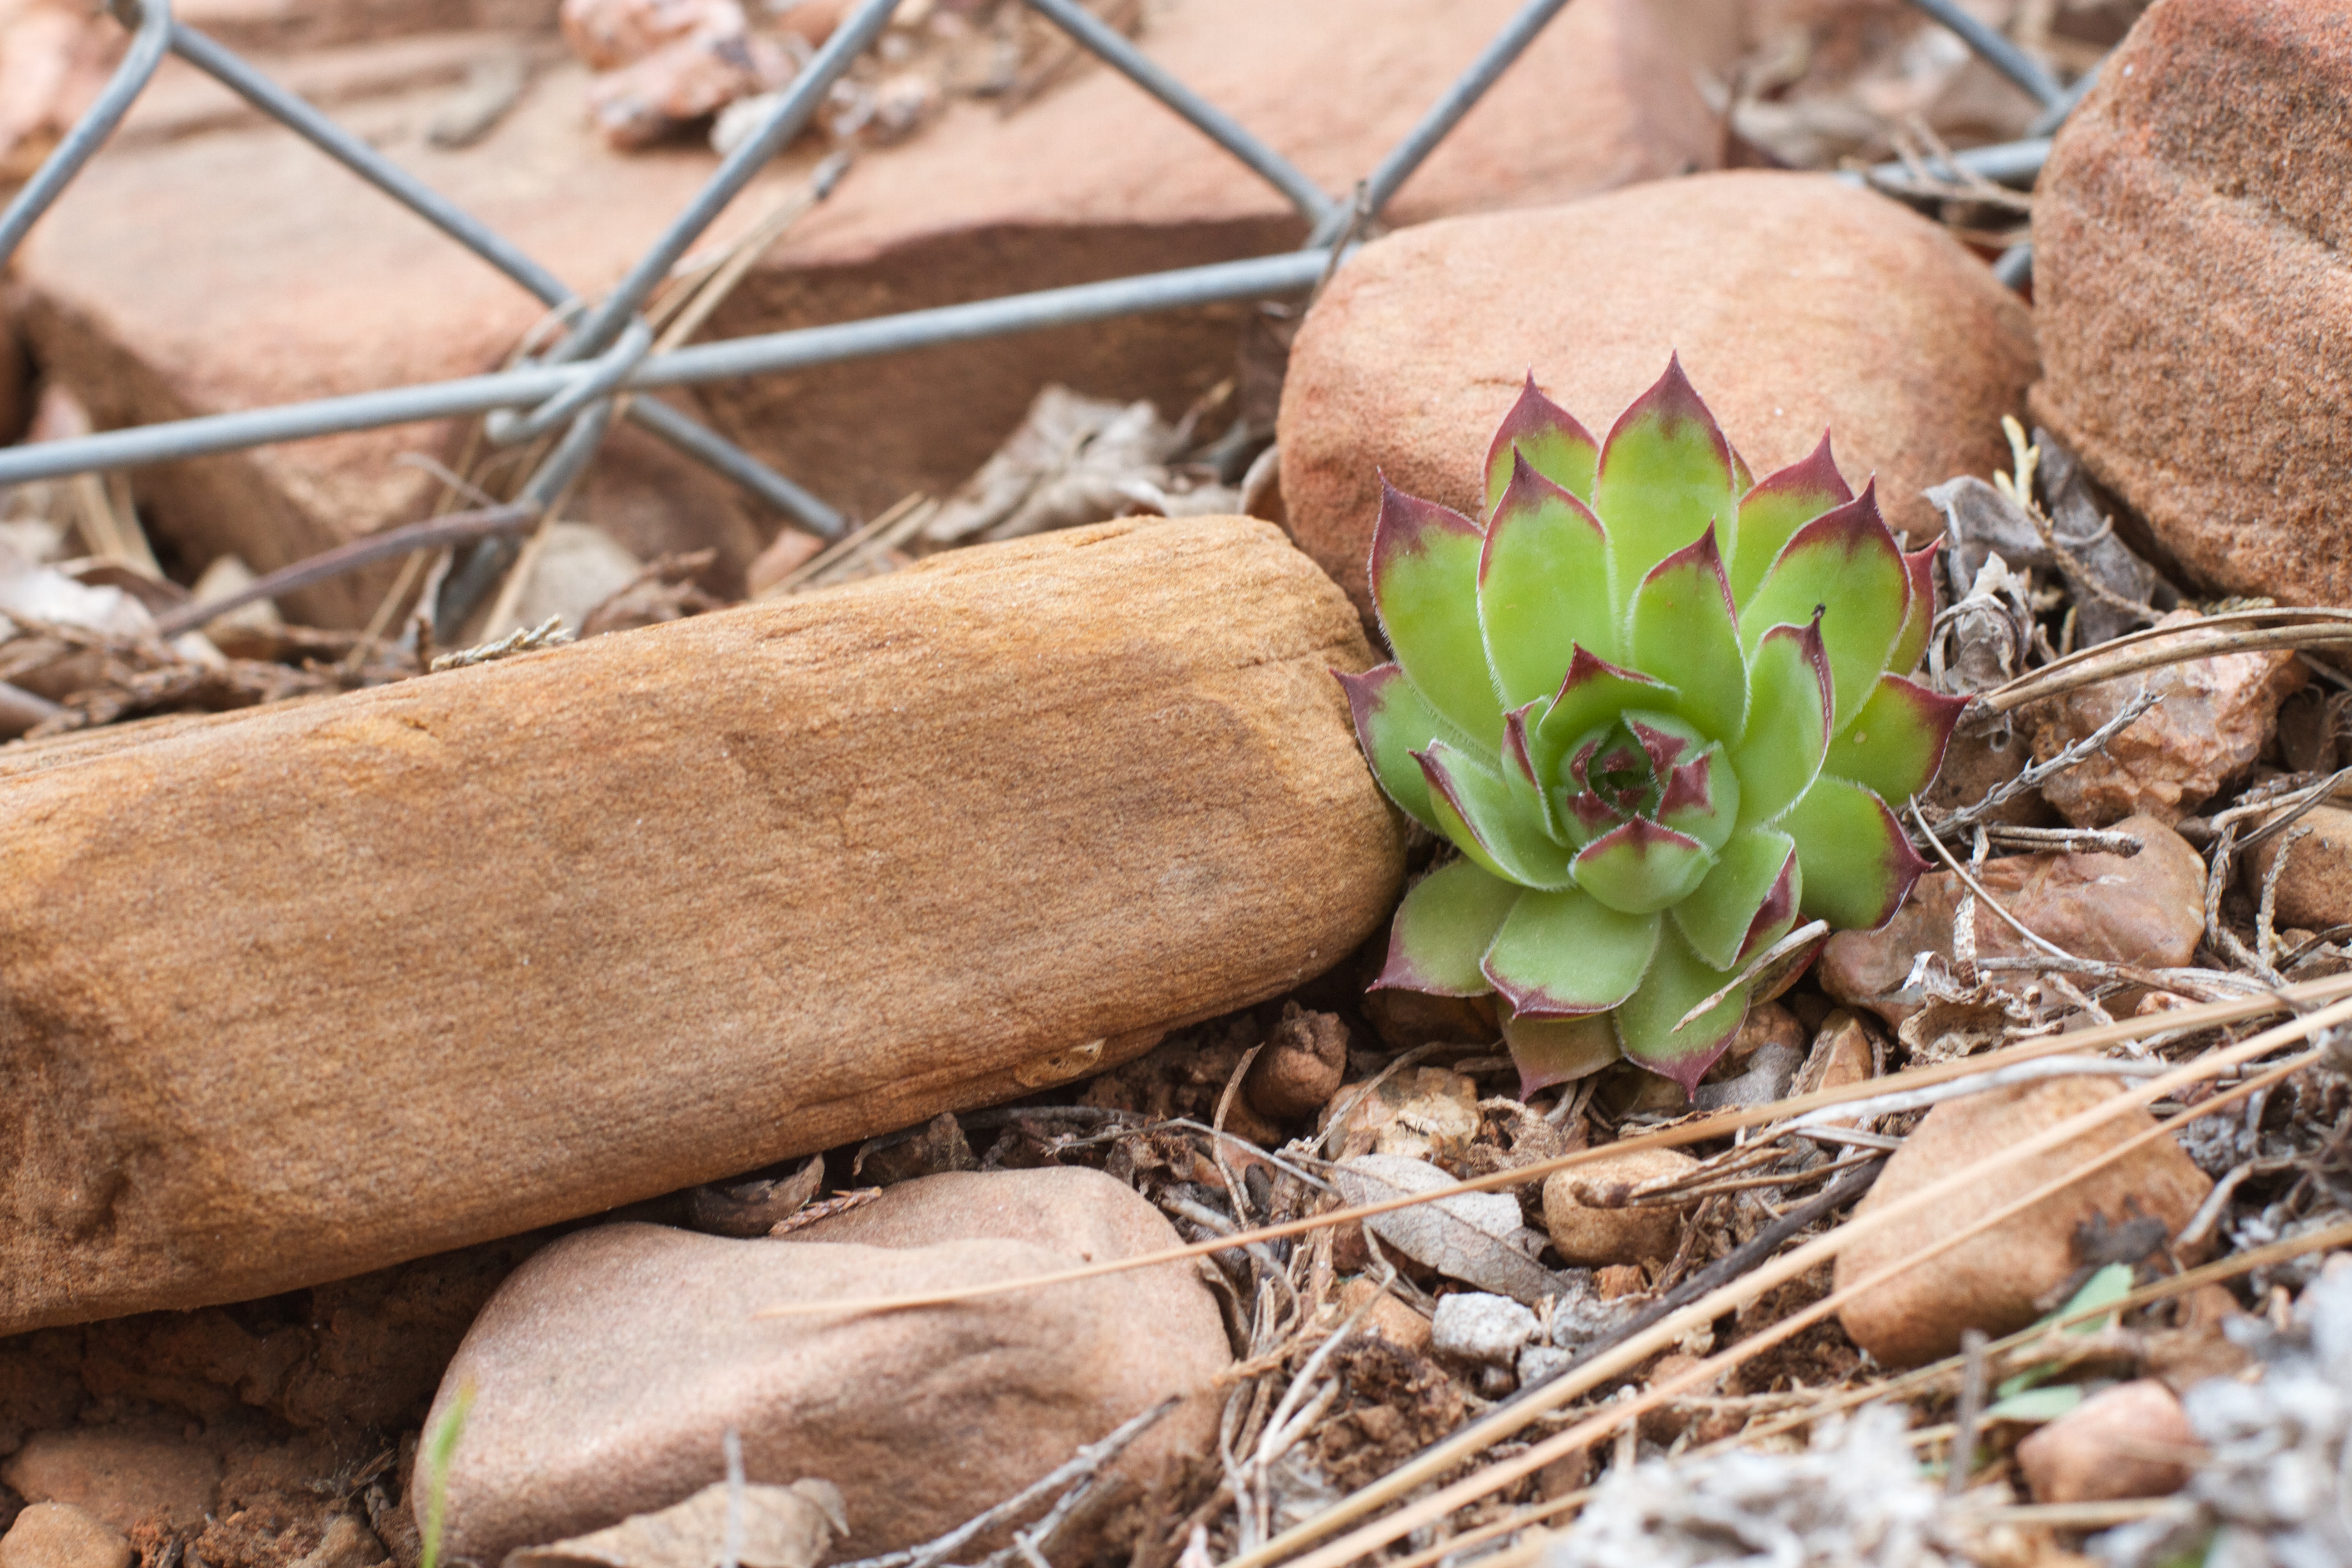
tree, plant, wood, leaf, flower, food, herb, produce, vegetable, soil, agriculture, flora, coconut, flowering plant, grass family, land plant